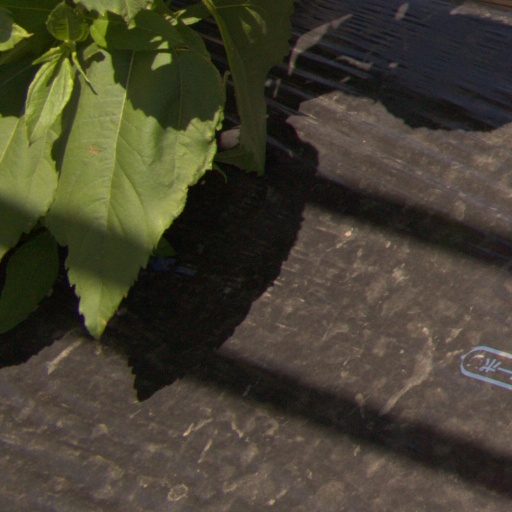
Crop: Jerusalem artichoke